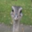
Label: bird